Pallium

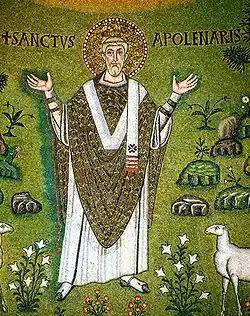
Portrait of Apollinaris of Ravenna, wearing the pallium. Mosaic at the Basilica of Sant'Apollinare in Classe, Ravenna.

For his formal inauguration, Pope Benedict XVI adopted an earlier form of the pallium, from a period when it and the omophor were virtually identical. It is wider than the modern pallium although not as wide as the modern omophor, made of wool with black silk ends, and decorated with five red crosses, three of which are pierced with pins, symbolic of Christ's five wounds and the three nails, and it was worn crossed over the left shoulder. Only the Papal pallium was to take this distinctive form. Beginning with the Solemnity of Saints Peter and Paul on June 29, 2008, Benedict XVI reverted to a form similar to that worn by his recent predecessors, albeit in a larger and longer cut and with red crosses, therefore remaining distinct from pallia worn by metropolitans. This change, explained the Master of Pontifical Liturgical Celebrations Guido Marini, came about after recent studies on the history of the pallium had shown that the oldest depiction of a pope wearing that type of pallium, that of Pope Innocent III at the Sacro Speco Cloister, seemed to be a deliberate archaism. Marini also stated that Pope Benedict had had a series of annoying problems keeping it in place during liturgical celebrations. This pallium would later be disposed of by Benedict when, while inspecting the damages caused by the 2009 L'Aquila earthquake, he visited the badly stricken church of Santa Maria di Collemaggio. Here Pope Celestine V's remains had survived the earthquake, and after praying for a few minutes by his tomb, Benedict left the pallium on Celestine's glass casket. The last pope to abdicate willingly before Benedict XVI was Celestine V in 1294.